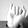
ASL letter: I